Rock Hill Body Company

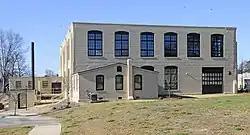
Rock Hill Body Company, March 2012

Rock Hill Body Company, originally known as Victoria Yarn Mill # 2, is a historic industrial building located at Rock Hill, South Carolina. It was built about 1915, and is a two-story brick industrial building built as a textile mill. Later modifications include a one-story office addition and an elevator tower addition on the rear. It was the home of the Rock Hill Body Company, one of the earliest makers of truck bodies and school bus bodies in South Carolina, from 1938 to 1986.